Describe the emotion expressed in this image:  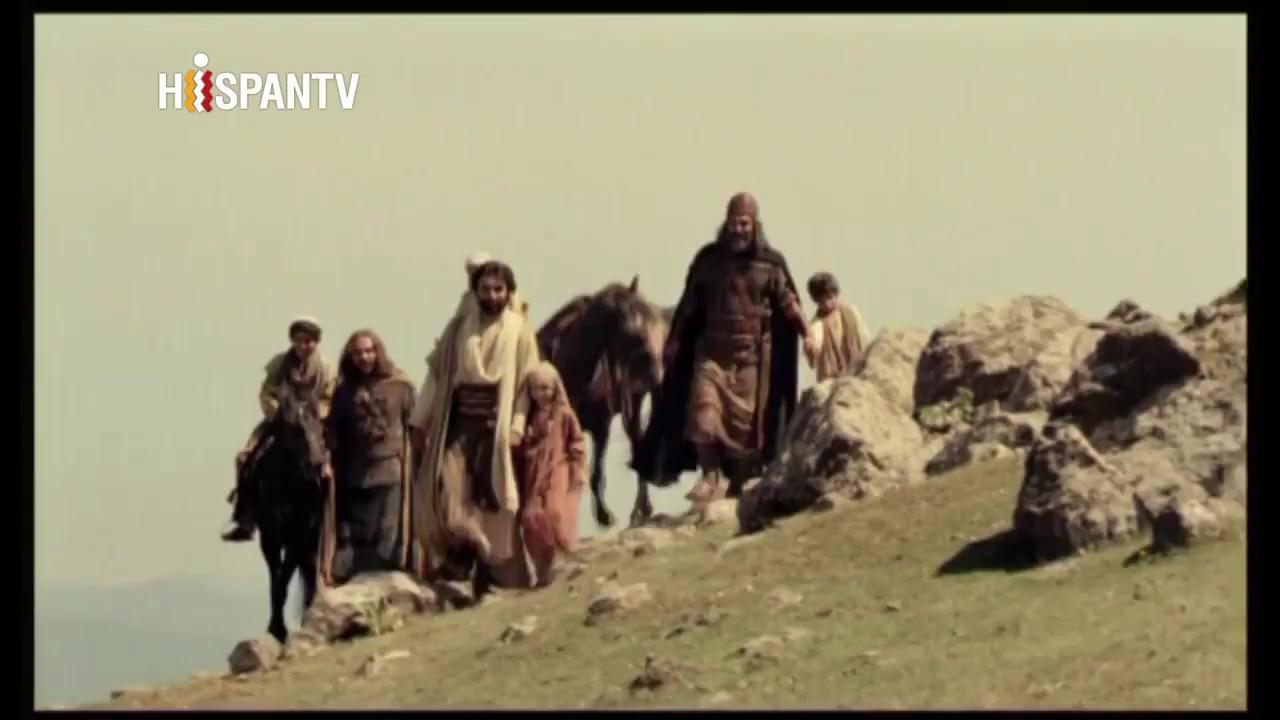
This person displays Suffering, valence and arousal with high intensity.